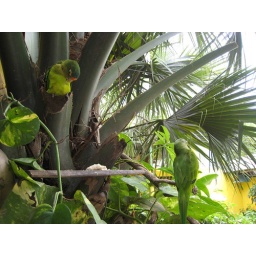
birds in their tree